Grassland FC

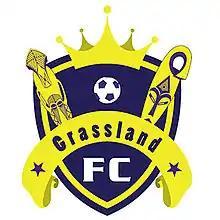
FC Grassland

Grassland FC Nkwen in Bamenda is a professional football club in the north west region of Cameroon, presently playing in the regional second division championship. The club was founded in 2012 with the aim to help young talented players in the Nkwen community to develop and produce a football team in the Northwest Region that will practice standard football.